Type 56 assault rifle

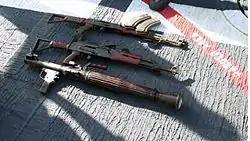
A pair of Type 56-2 rifles and a Type 69 RPG.

The Type 56 was used extensively by Iranian forces during the Iran–Iraq War of the 1980s, with Iran purchasing large quantities of weapons from China for its armed forces. During the war, Iraq also purchased a small quantity, despite them being a major recipient of Soviet weapons and assistance during the conflict. This was done in conjunction with their purchasing of a large number of AKMs from Eastern Europe.